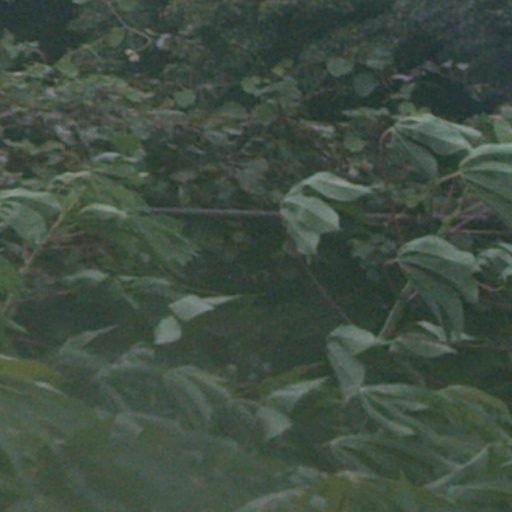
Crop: cassava